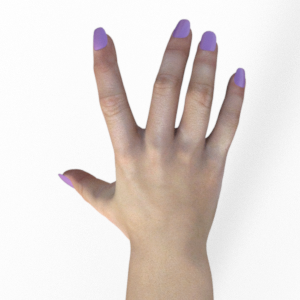
Label: paper